Unhappy triad

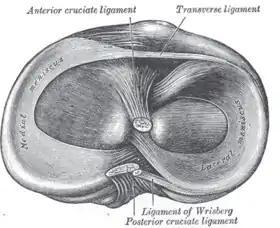
Superior view of the structures in triad.

The anterior cruciate ligament is one of the four crucial ligaments in the knee. It originates from the lateral condyle of the femur and goes to the intercondyloid eminence of the tibia. Its function is to provide stability in the knee and minimize stress across the knee joint. It also restrains excessive forward movement in the leg and limits rotational movements in the knee.